Roundoff

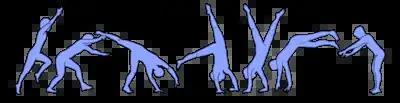
Illustration of the roundoff movement

A roundoff is a move in gymnastics similar to a cartwheel, except the gymnast lands with two feet placed together on the ground instead of one foot at a time, facing the direction of arrival. It was also sometimes called an arabian handspring.